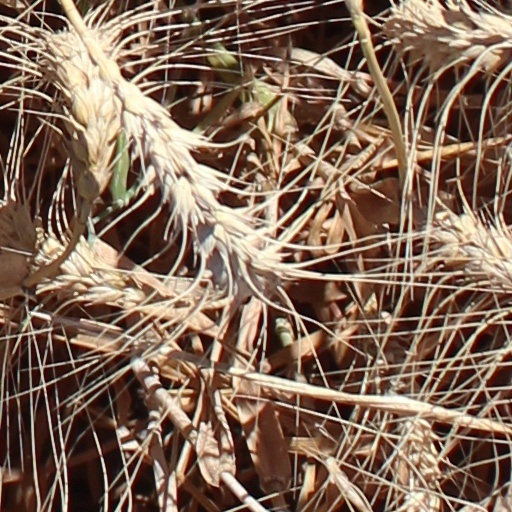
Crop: wheat